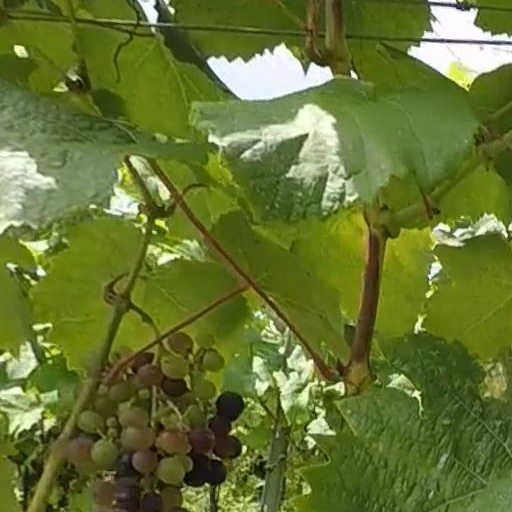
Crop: grape